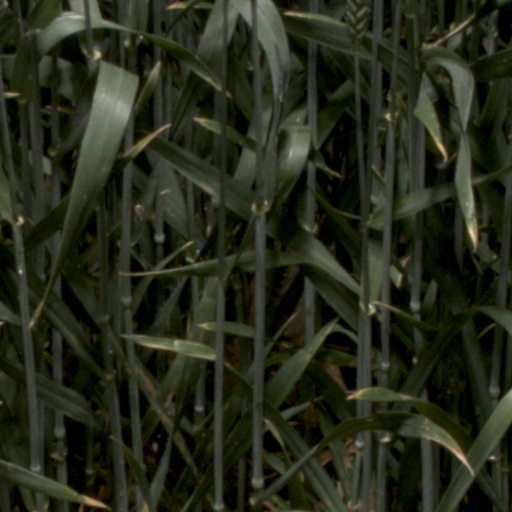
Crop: wheat